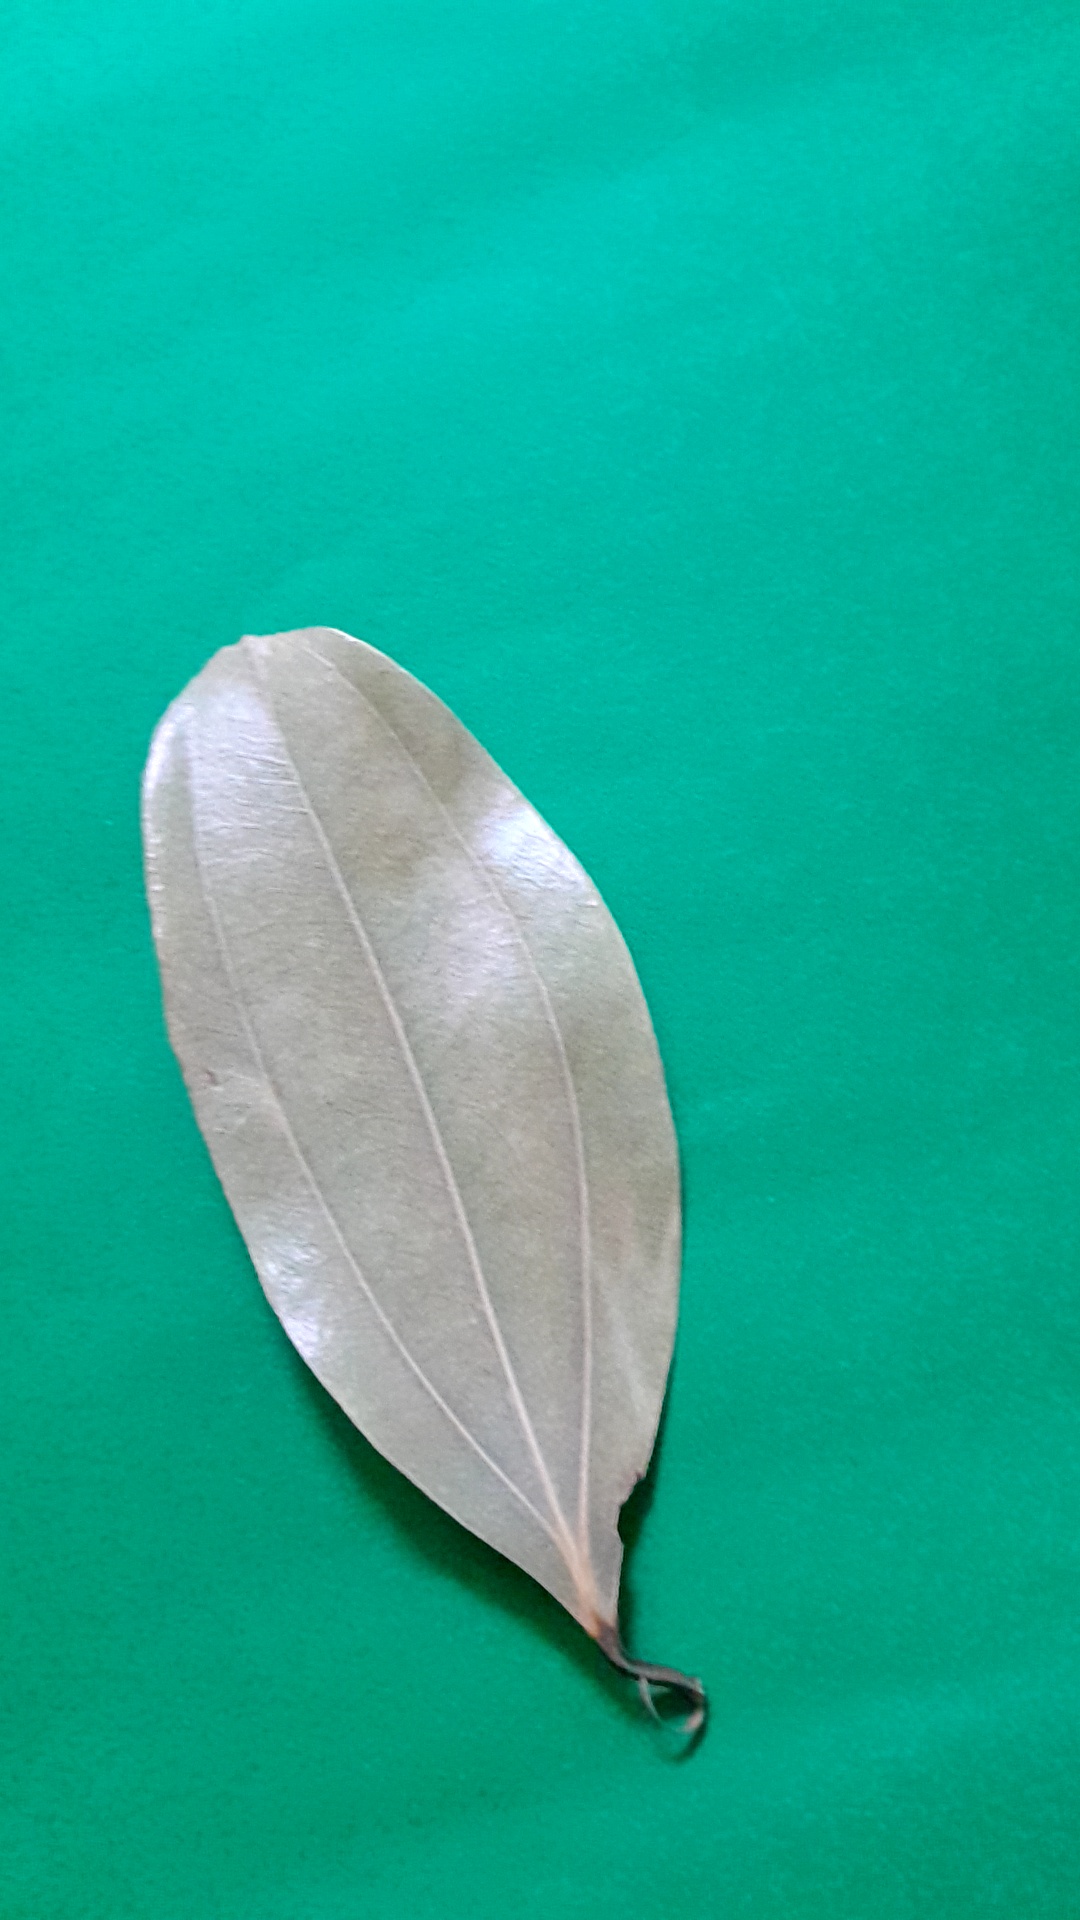
Label: Dry Leaf